Marieluise Beck

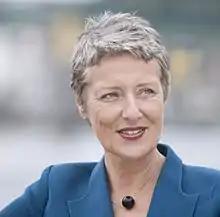
Beck in 2009

Marieluise Beck (born 25 June 1952) is a German politician who served as member of the Alliance '90/The Greens group in the Bundestag until 2017. She was also a member of the Parliamentary Assembly of the Council of Europe.